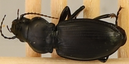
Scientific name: Cyclotrachelus torvus
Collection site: Northern Great Plains Research Laboratory NEON (NOGP), plot NOGP_007